Sidi Ghrib

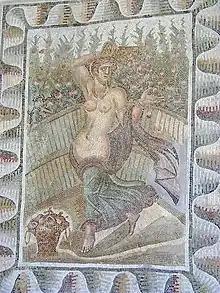
Sidi Ghrib Rosegarden mosaic

The site was searched in 1975. The study by Abdelmajid Ennabli showed that the site was a Roman villa of the late 4th or early 5th century. The thermal baths at the site formed part of the villa and were therefore private. With a total area of , they measure , around a frigidarium of about .